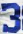
Number: 3